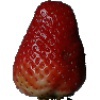
Label: Strawberry 1